Register and Tribune Building

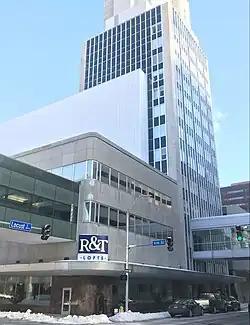
The building in 2021

The Register and Tribune Building is a historic commercial building at 715 Locust Street in Des Moines, Iowa. Built in 1918, it served as home to "The Des Moines Register", one of Iowa's leading newspapers, until about 2000, when the presses were moved to another building, and 2013, when the "Register" owner, the Gannett Corporation, moved out in 2013. It was designed by one of Iowa's leading architectural firms, Proudfoot, Bird and Rawson, with later additions by equally prominent firms.